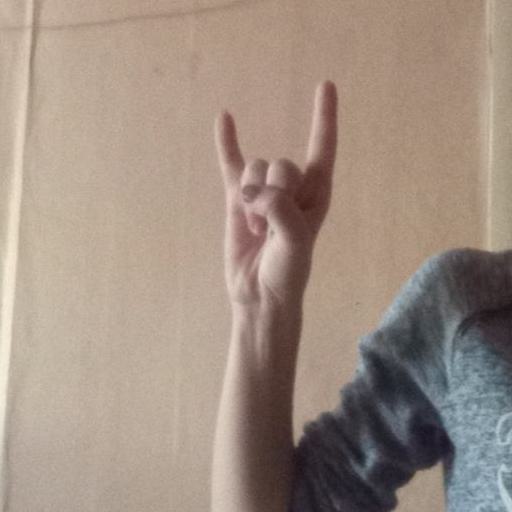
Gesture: rock